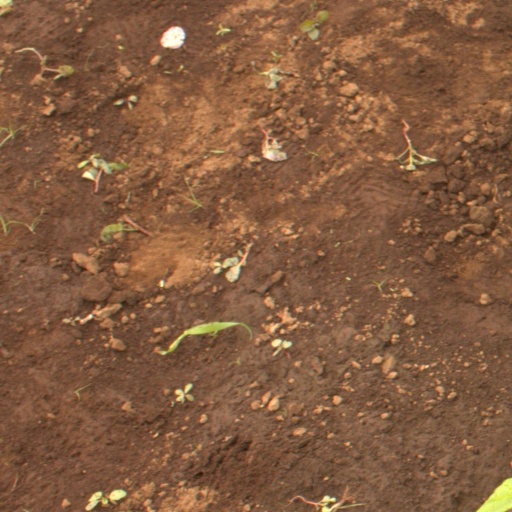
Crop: soybean